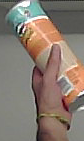
Product: pringles_paprika